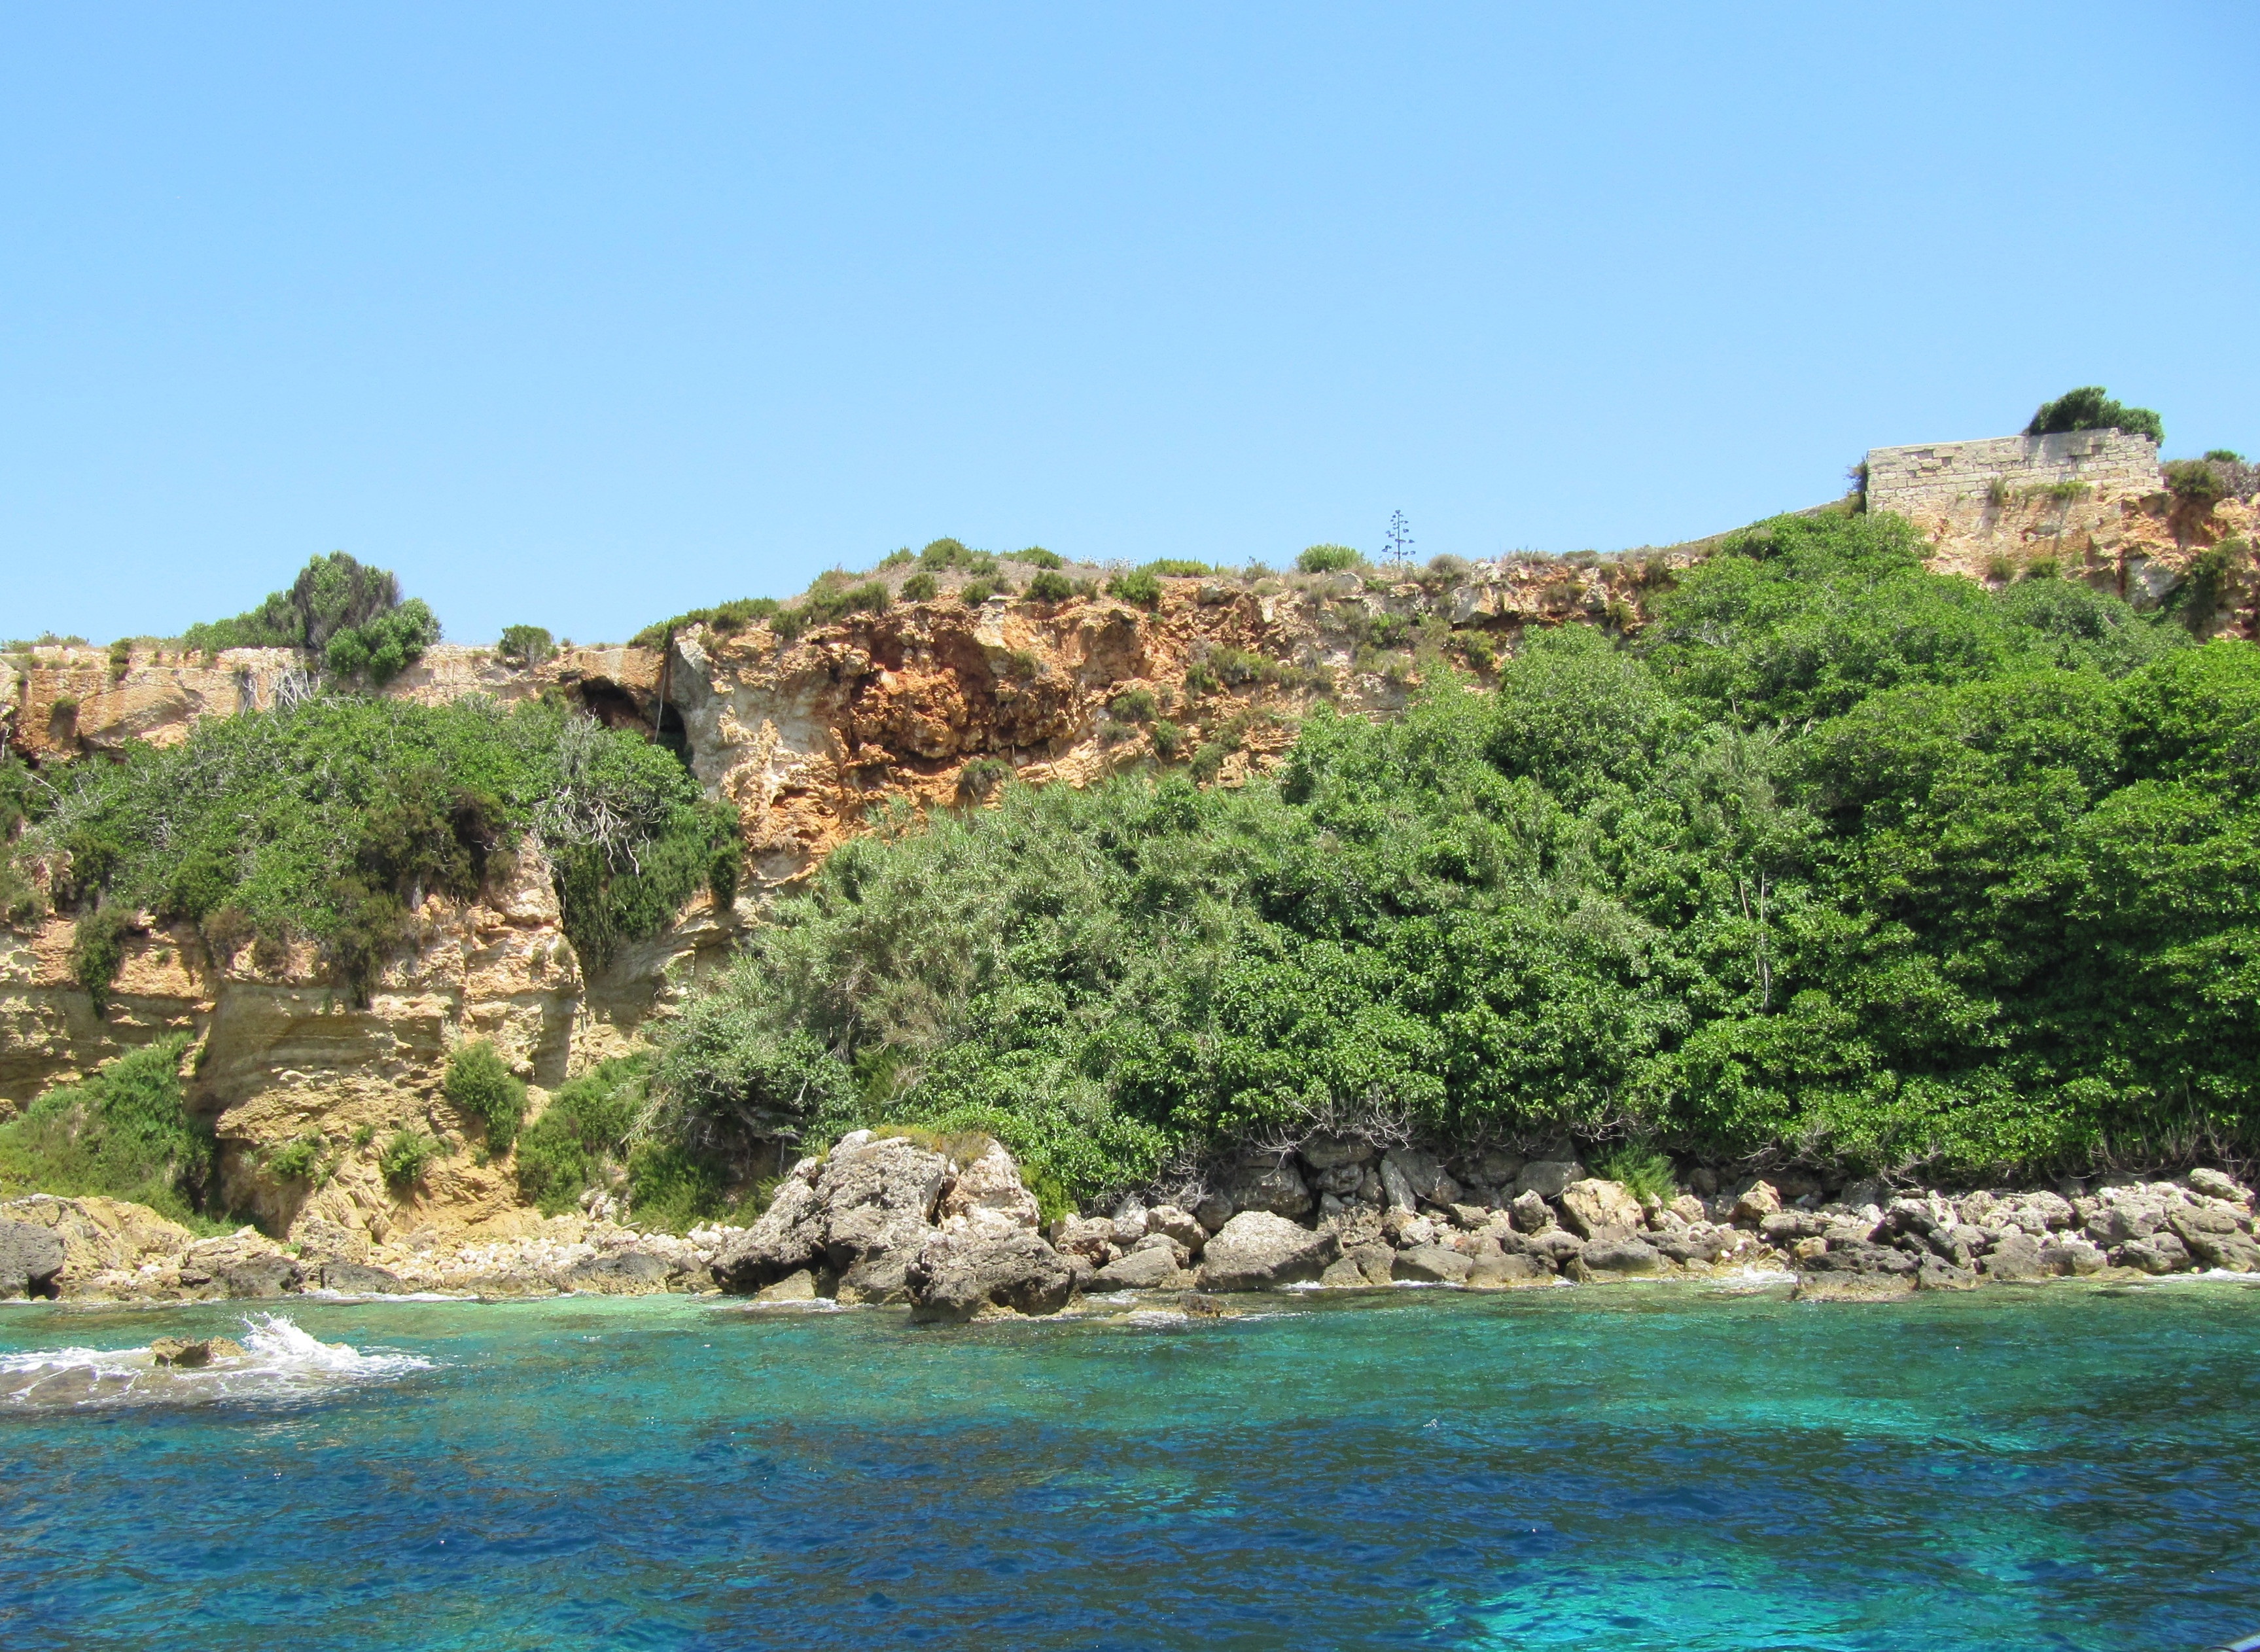
beach, sea, coast, nature, sky, shore, vacation, cliff, cove, lagoon, bay, island, terrain, landscapes, greece, costa, cape, wadi, islet, landform, geographical feature